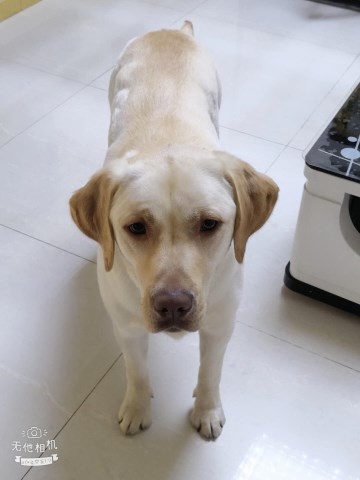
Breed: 3580-n000122-Labrador_retriever